List of Ipswich Town F.C. records and statistics

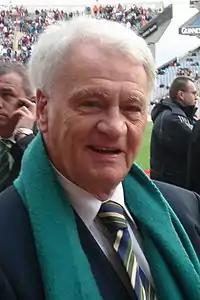
Bobby Robson, longest serving manager

Ipswich still maintain an undefeated home record in European competition with 31 home games unbeaten. This record began in 1962, when the club first qualified for the European Cup. When Manchester United had their unbeaten 56 match home run ended in 1996 Ipswich had the longest ongoing undefeated home streak in Europe. Due to the team's absence from European competitions in recent years Dutch club AZ Alkmaar surpassed them in 2007. When AZ lost to Everton a few weeks later and saw their 32 match unbeaten run end, Ipswich took that title again. In the 2014/2015 European season PSG surpassed Ipswich, briefly taking over the title, but also saw their unbeaten run end.